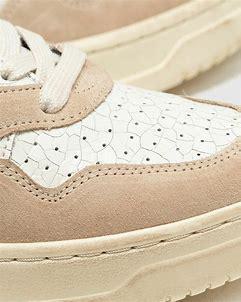
Brand: Autry
Model: Action Shoes Autry Action Medalist